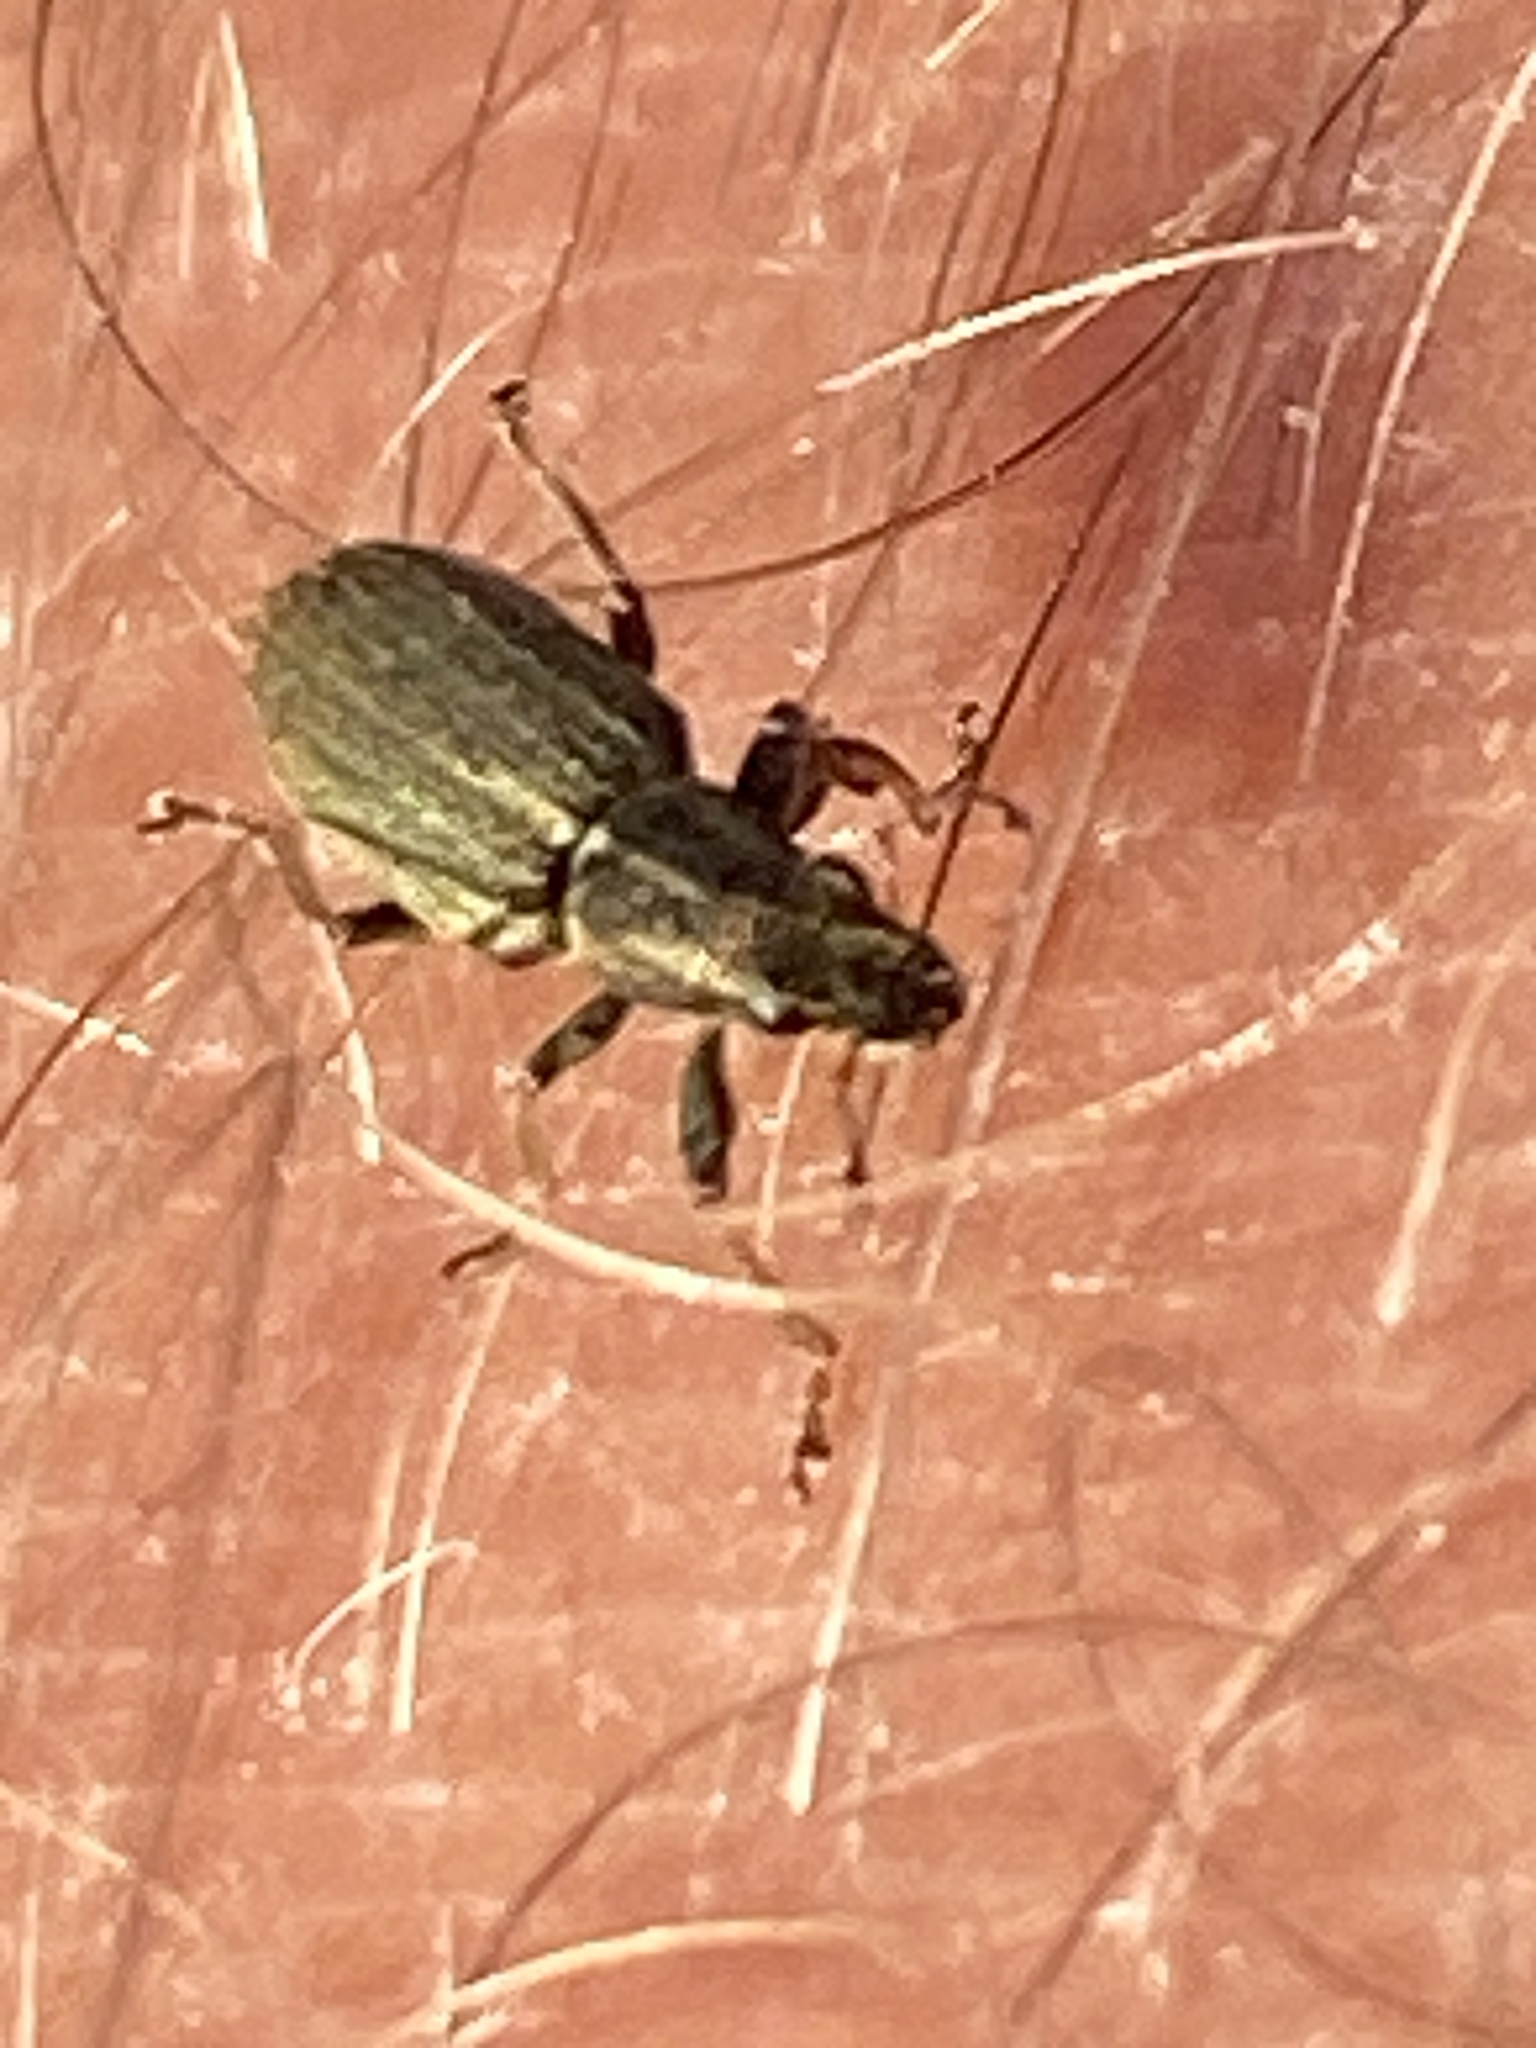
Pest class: pea_leaf_weevil